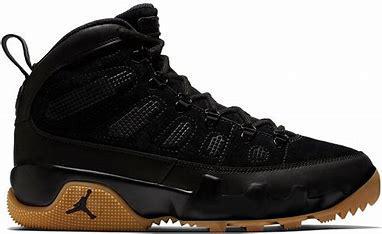
Brand: Jordan
Model: 9 Retro